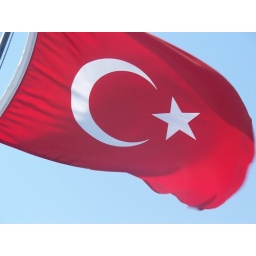
This is the Turkish flag flying in the wind on the boat we were on crusing down the Cleopatra River.